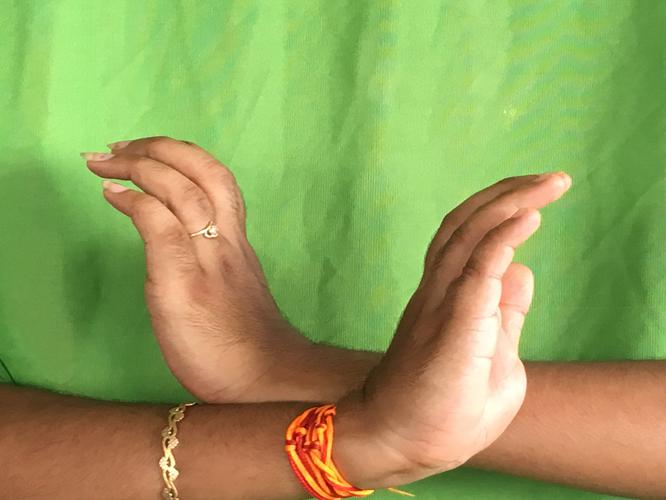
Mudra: Nagabandha
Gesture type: double_hand